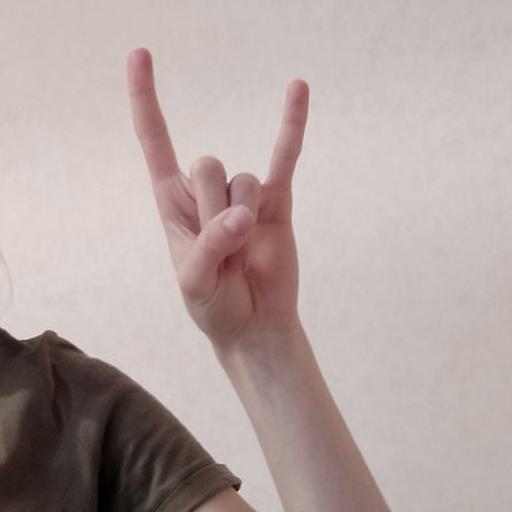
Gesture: rock